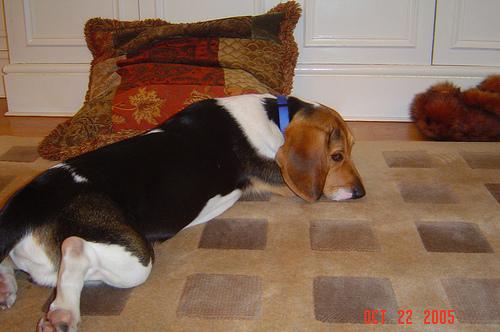
Breed: Beagle